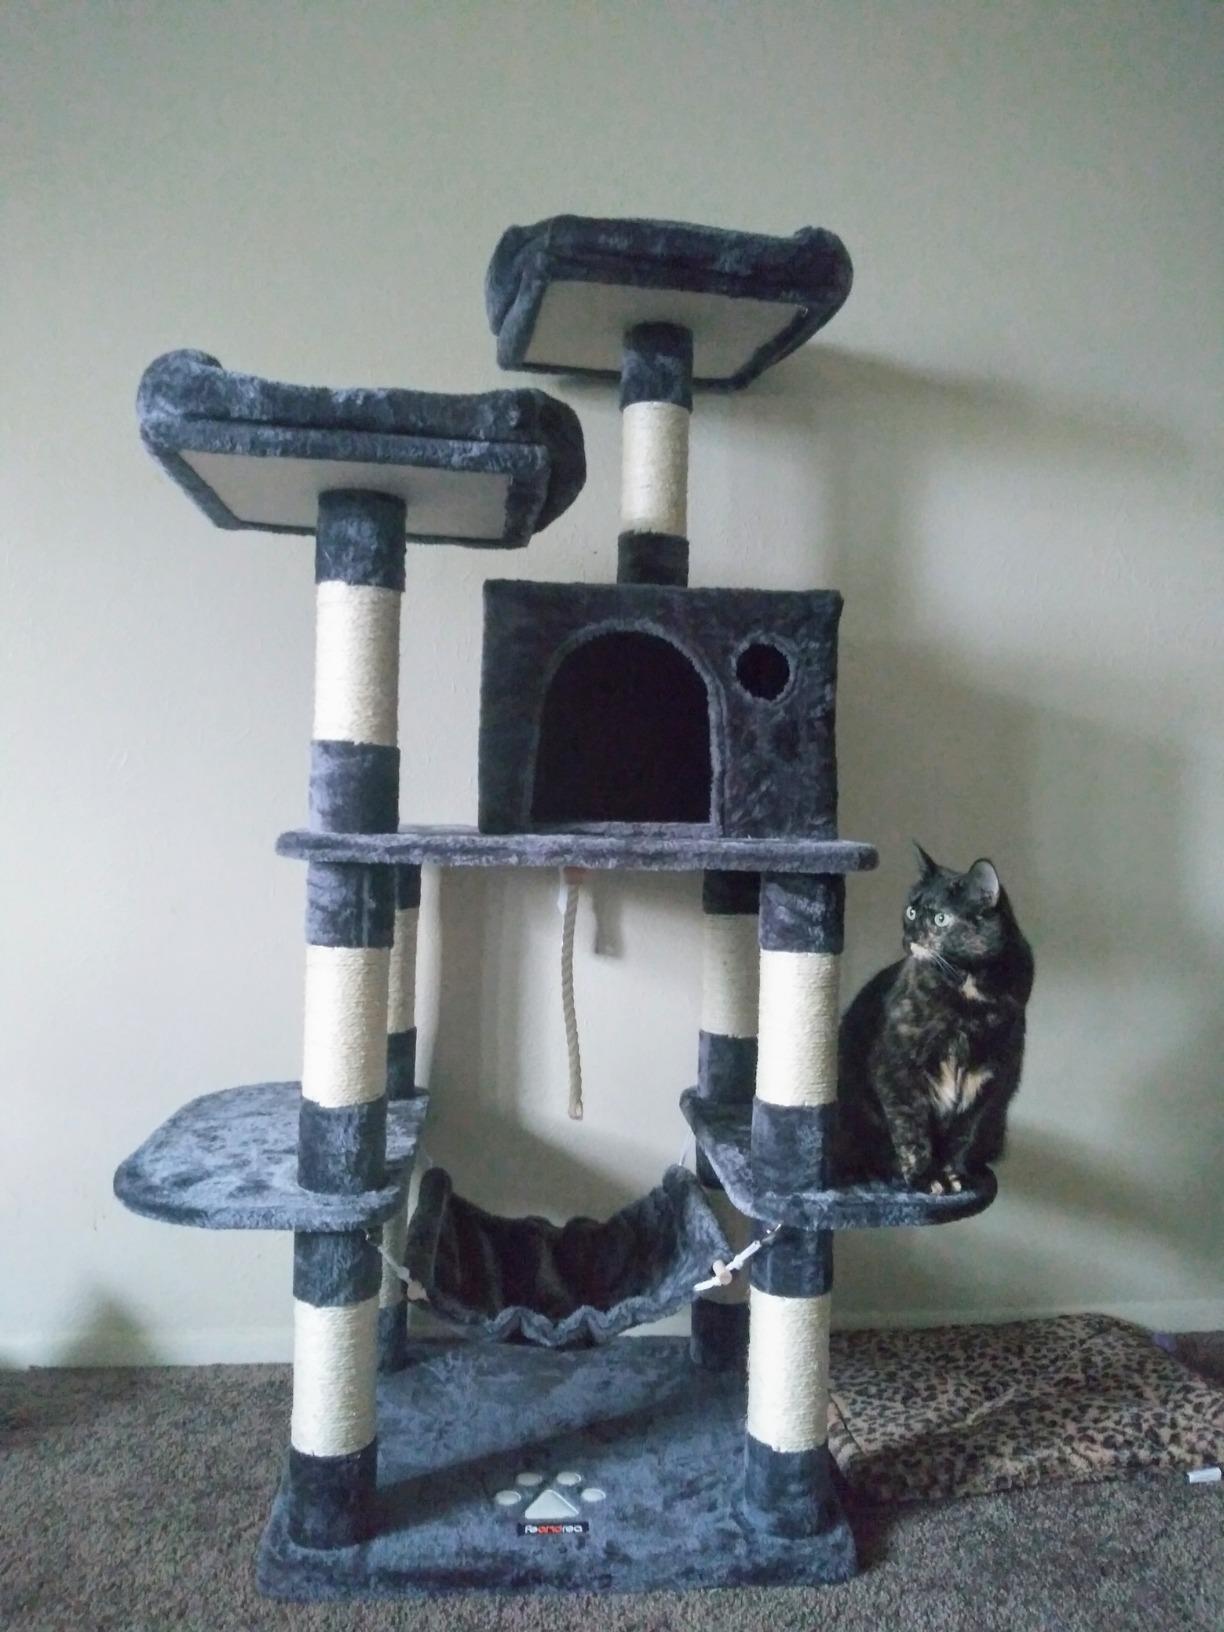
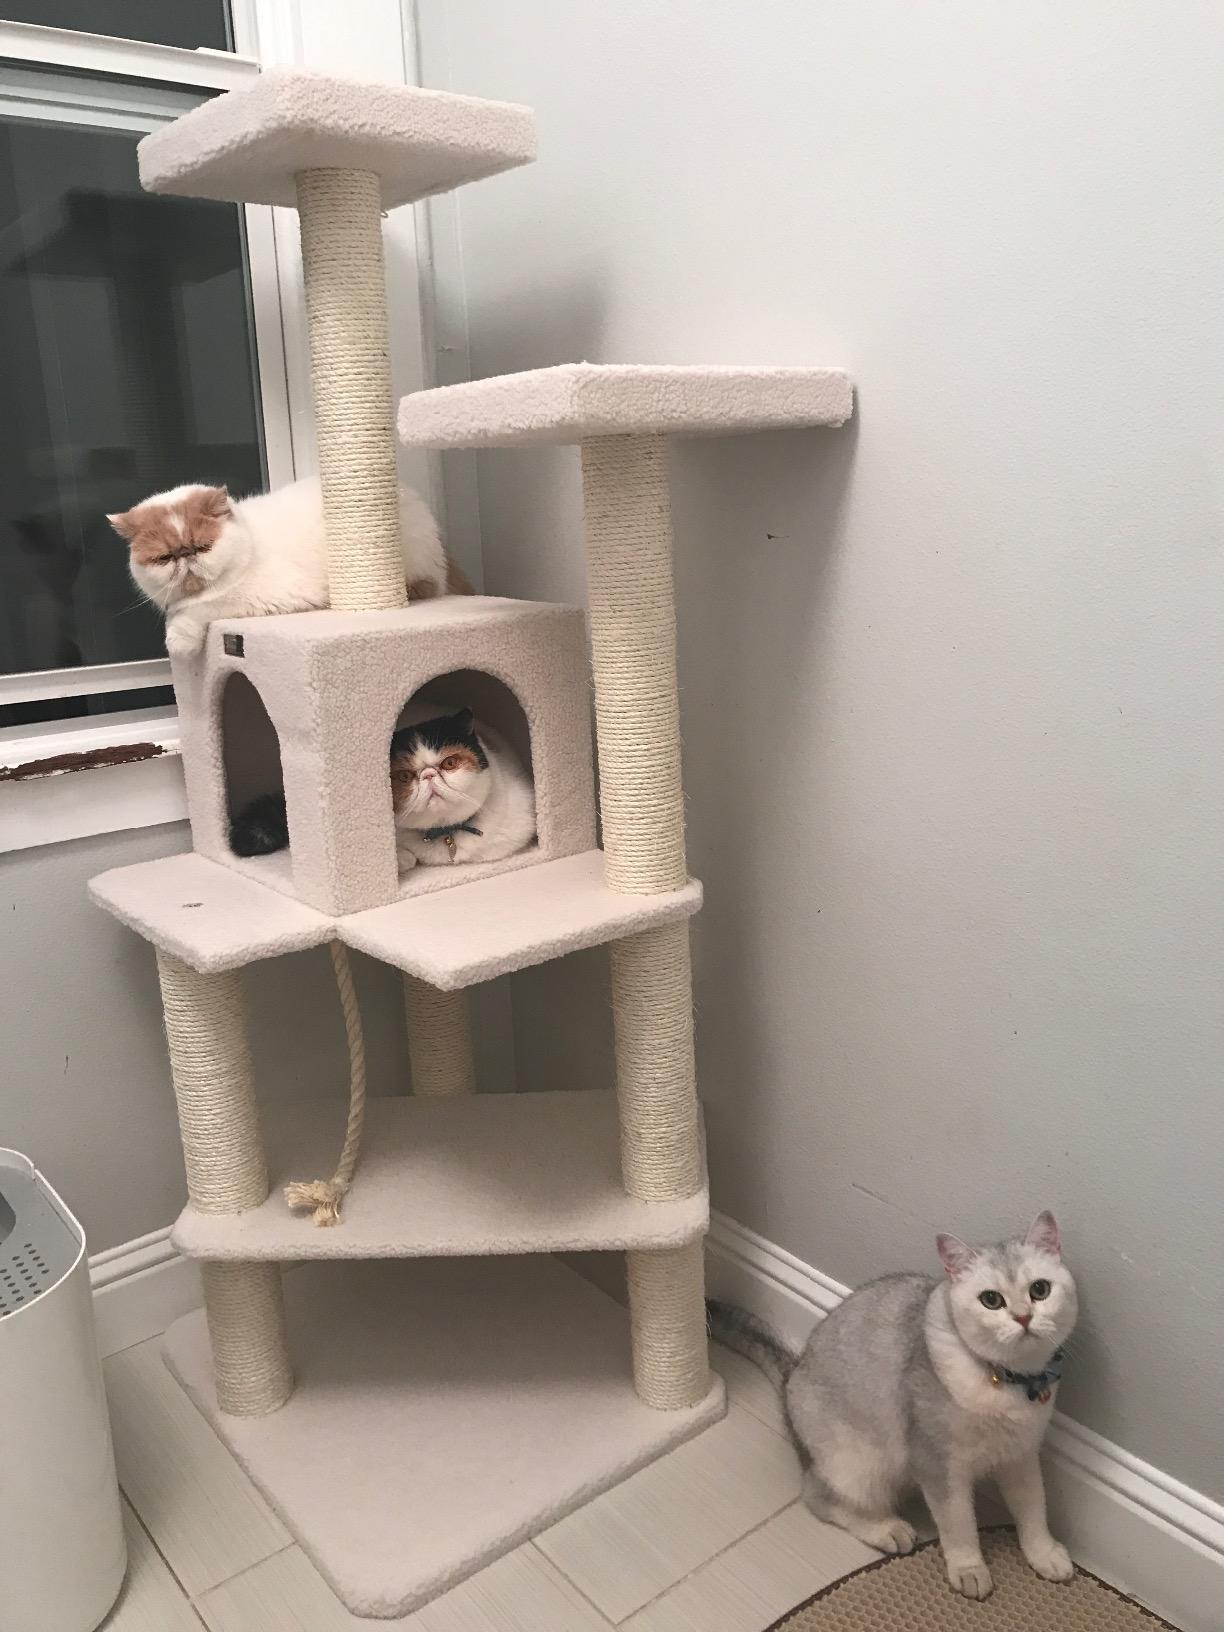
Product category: items_cat tree
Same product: no